Aukrug Nature Park

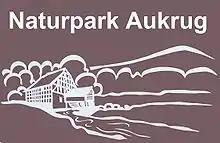
Information board on the A7

The Aukrug Nature Park is a nature park in north Germany with an area of . It lies in the centre of the state of Schleswig-Holstein in the region of Holstein (districts of Rendsburg-Eckernförde and Steinburg). It is sponsored by an association formed by the 2 districts.